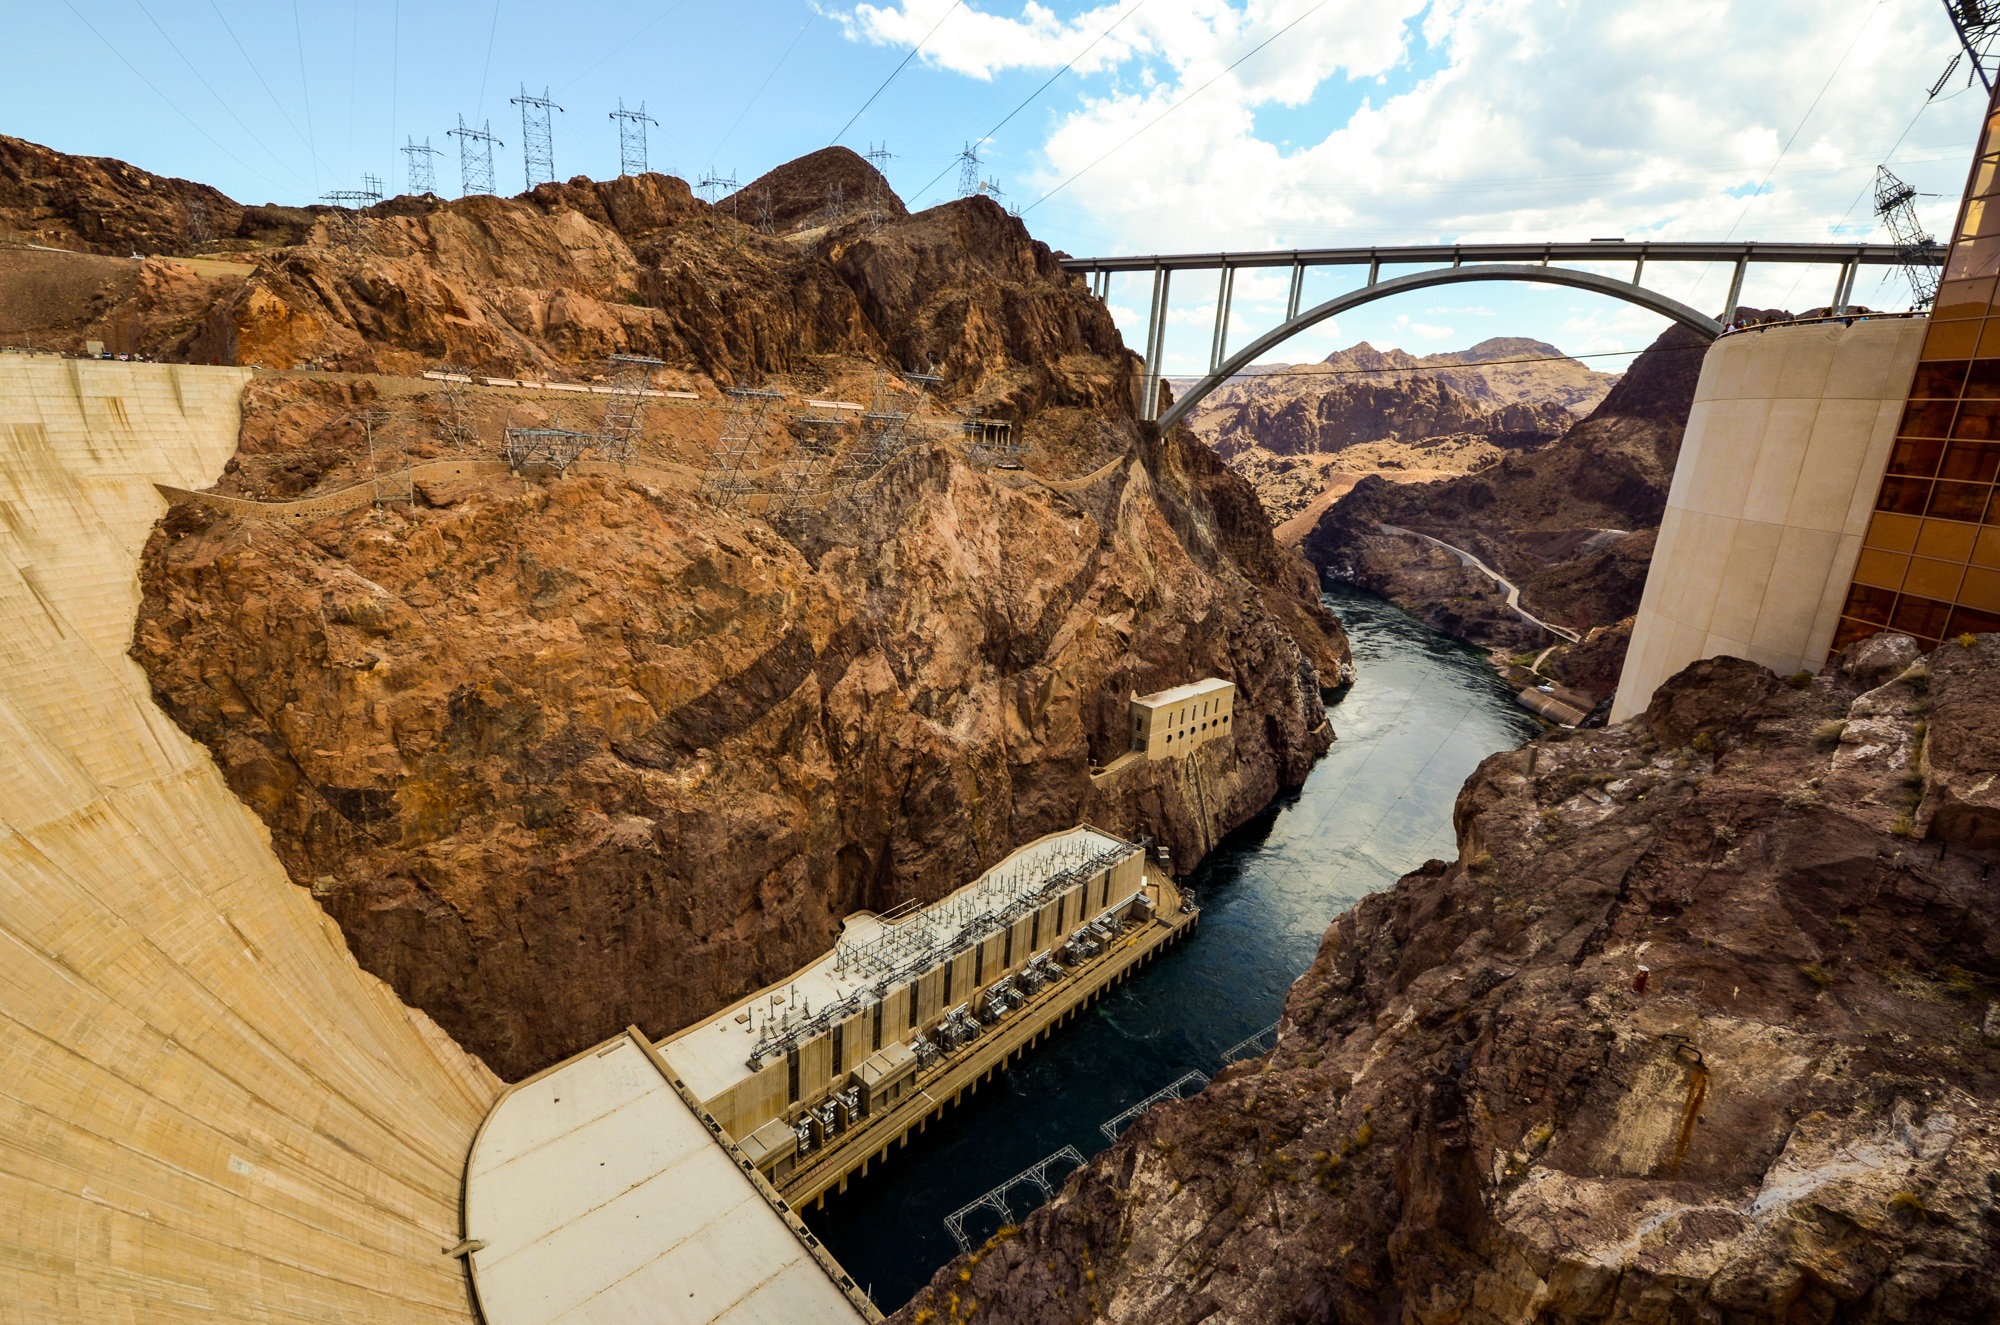
rock, lake, building, cliff, arch, usa, america, soil, dam, terrain, geology, colorado, nevada, wadi, hoover dam, geological phenomenon